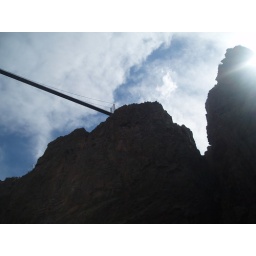
bridge from below the canyon